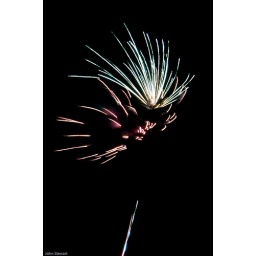
Fireworks viewed from our bedroom window in Kintore